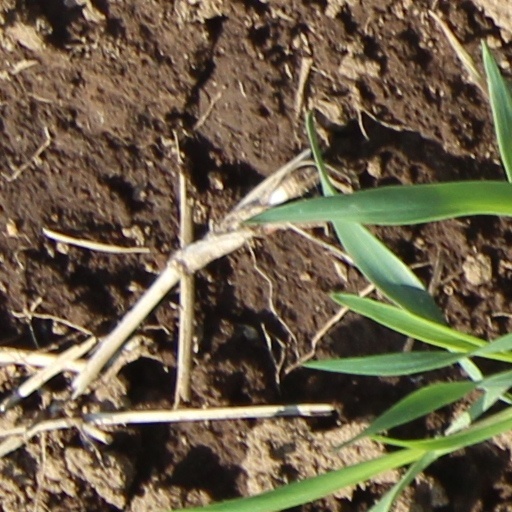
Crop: wheat